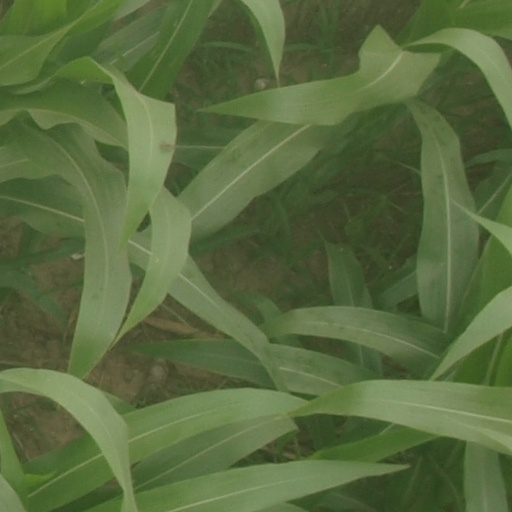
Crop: maize; corn